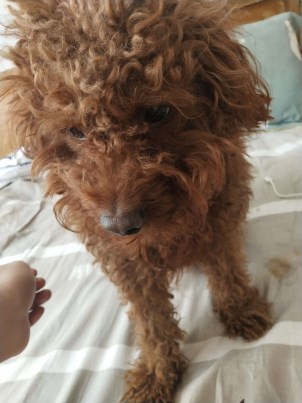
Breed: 7449-n000128-teddy